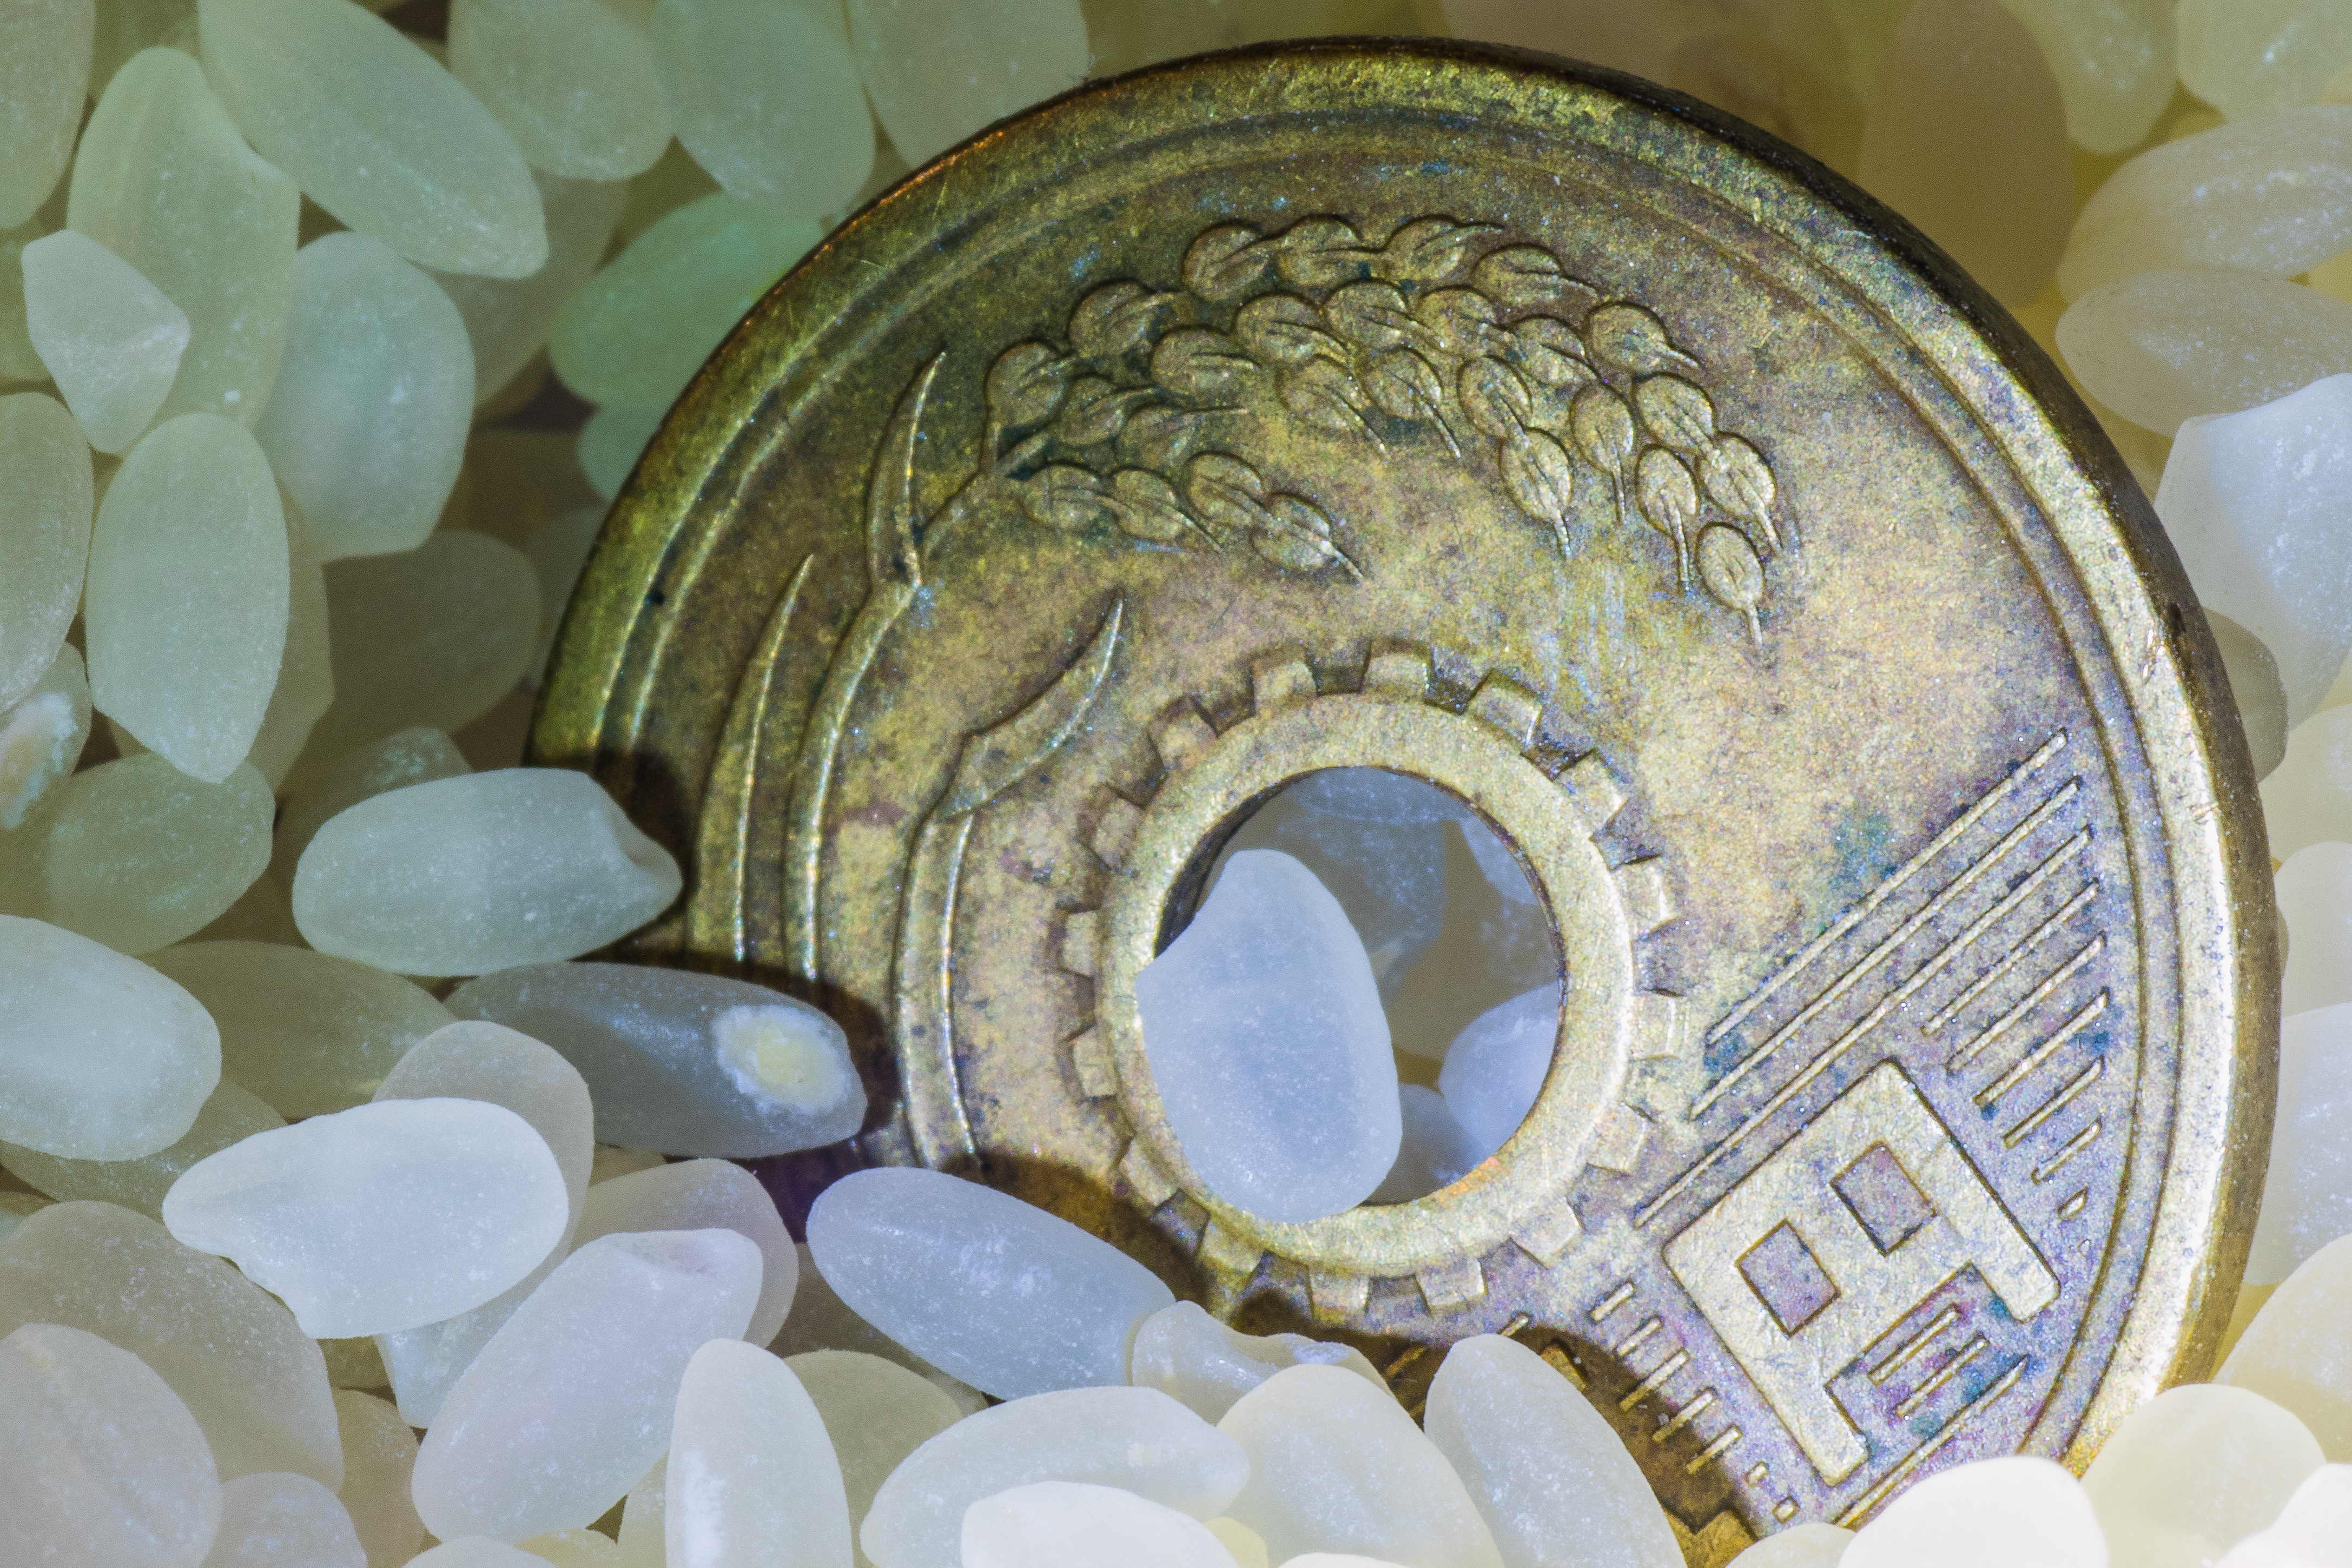
rice, art, japanese, carving, macromondays, hmm, 272e, tamron90mmf28macro, omdem1, japaneserice, 5yencoin, japanesecoin, smallerthanacoin